Ardabil Carpet

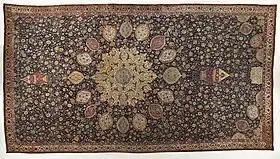
The carpet in Los Angeles, .

The Ardabil Carpet (or Ardebil Carpet) is the name of two different famous Persian carpets, the larger and better-known now in the Victoria and Albert Museum in London. Originally there were two presumably identical carpets, and the London carpet, as restored and reconstructed in the 19th century, uses sections from both. It now measures . The other carpet, now in the Los Angeles County Museum of Art, and smaller at , was made up of the sections in adequate condition unused for the London carpet. Both carpets are now smaller (shorter in particular) than they would have been originally, and there are other fragments in various collections that appear to come from the reconstruction process. The carpets have a typical Tabriz design, with one central medallion and smaller, ornate designs surrounding. Such medallions and shapes were central to the design and reality of Persian gardens, a common symbol of paradise for followers of Islam.